Hans Schwegerle

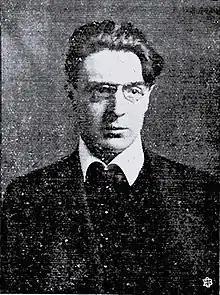

Hans Schwegerle (2 May 1882 – 3 September 1950) was a German sculptor. His work was part of the sculpture event in the art competition at the 1928 Summer Olympics.